Answer in natural language. Is sleek black flatscreen smart tv behind modern brown dresser with six drawers? Choose between the following options: yes or no
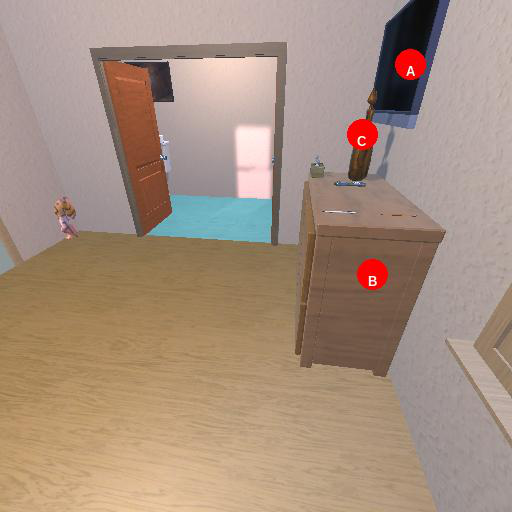
<answer>yes</answer>